Buena Vista Ferry

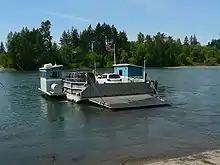
The previous ferry decommissioned in 2011

Canby Ferry and Wheatland Ferry are the state's other two ferries across the Willamette River.